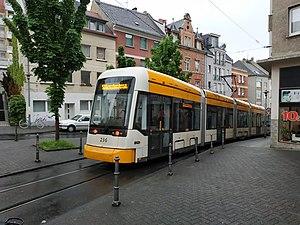
Variobahn du réseau de tramway de Mayence